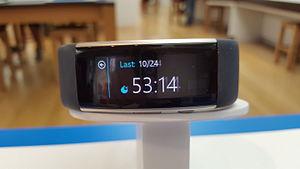
Microsoft Corporation [ˈmaɪkɹəˌsɔft ˌkɔɹpəˈɹeɪʃən] est une multinationale informatique et micro-informatique américaine, fondée en 1975 par Bill Gates et Paul Allen. Microsoft fait partie des principales capitalisations boursières du NASDAQ, aux côtés d'Apple et d'Amazon. En 2018, le chiffre d'affaires s’élevait à 110,36 milliards de dollars. Elle est dirigée, depuis le 4 février 2014, par Satya Nadella qui succède à Steve Ballmer et Bill Gates en qualité de directeur général. En 2020 l'entreprise emploie 148 000 personnes dans 120 pays.